Fenton, Staffordshire

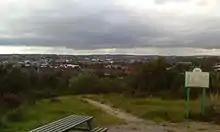
The Fenton skyline, mostly a residential area, with a prominent church (Christ Church) being a notable feature. As taken on a cloudy day in August, 2010, atop Glebedale Park Hill. This latter was immortalized in music in 2010, in a work for full symphony orchestra, written by local violinist, pianist, and composer, Vic Carnall, and entitled, "Glebedale Park Hill", which, with an orchestra of 100 players, received its première performance at The Victoria Hall, Hanley, Stoke-on-Trent, on 6 November 2010, as part of the centenary celebrations of Stoke-on-Trent's Federation in 1910.

Fenton has been the home to a number of potteries such as Coalport and Baker & Co, and its architectural heritage includes listed bottle ovens.